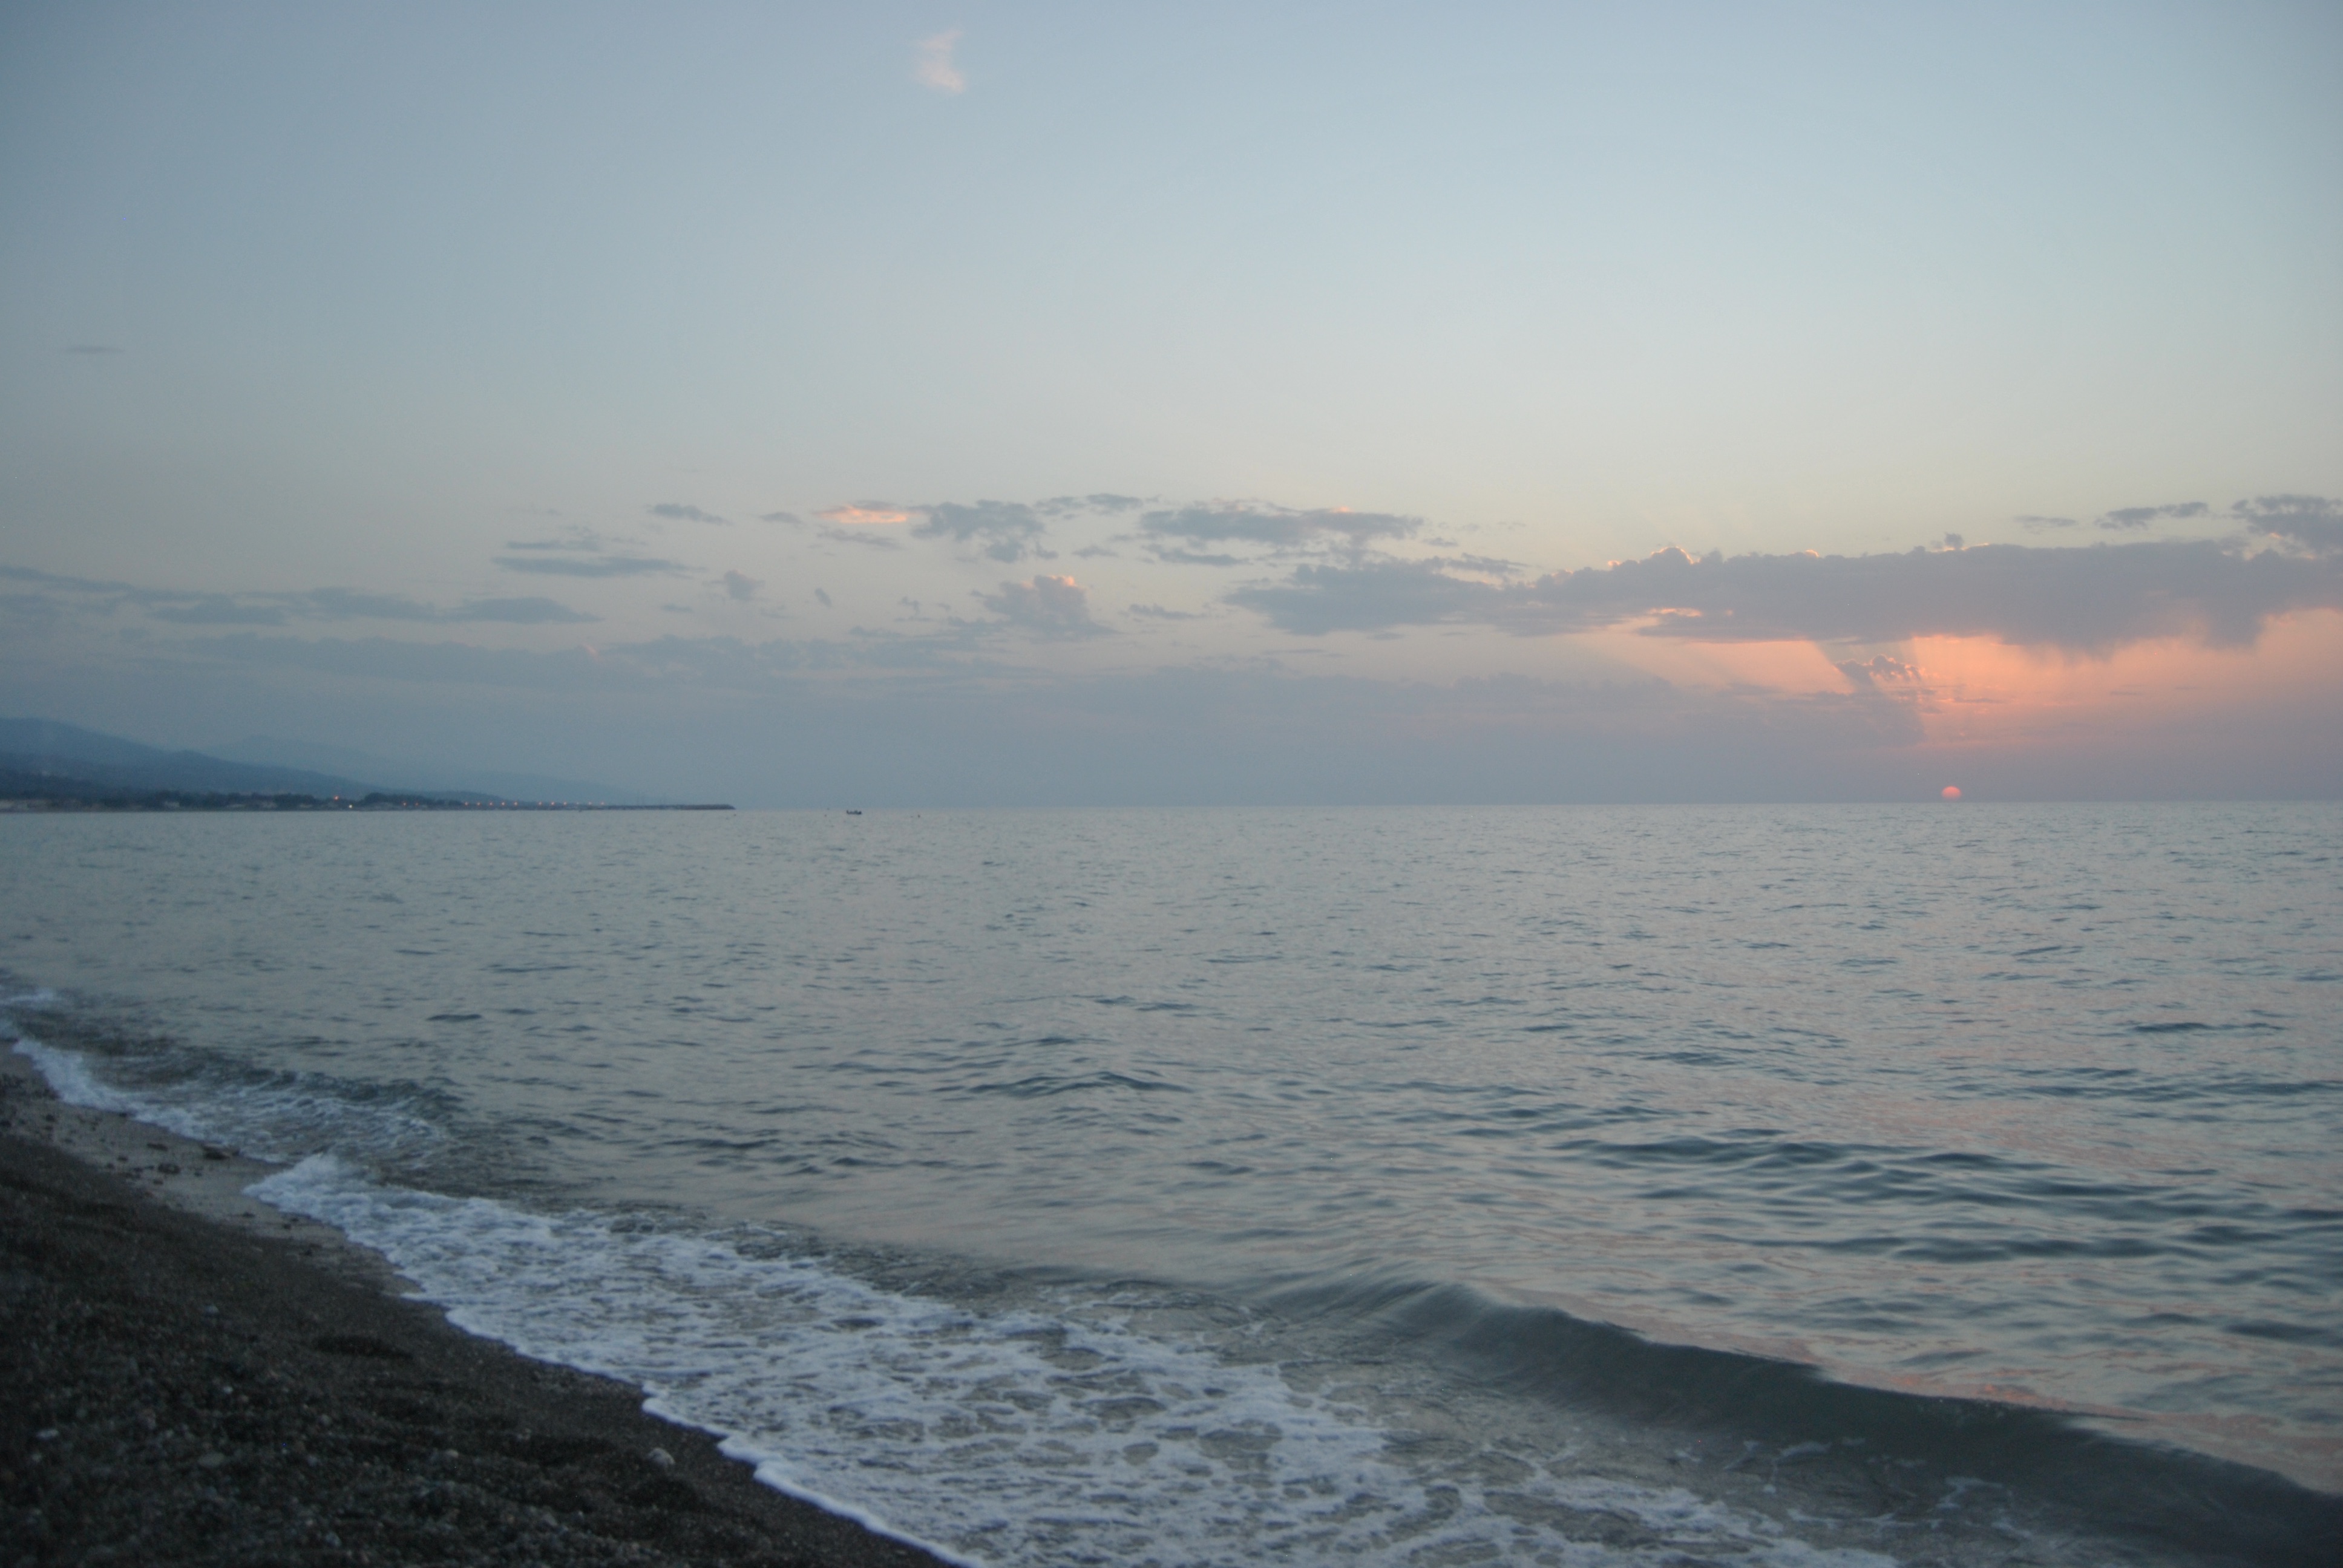
beach, sea, coast, ocean, horizon, cloud, sunrise, sunset, morning, shore, wave, dawn, dusk, vehicle, bay, body of water, cape, atmospheric phenomenon, wind wave